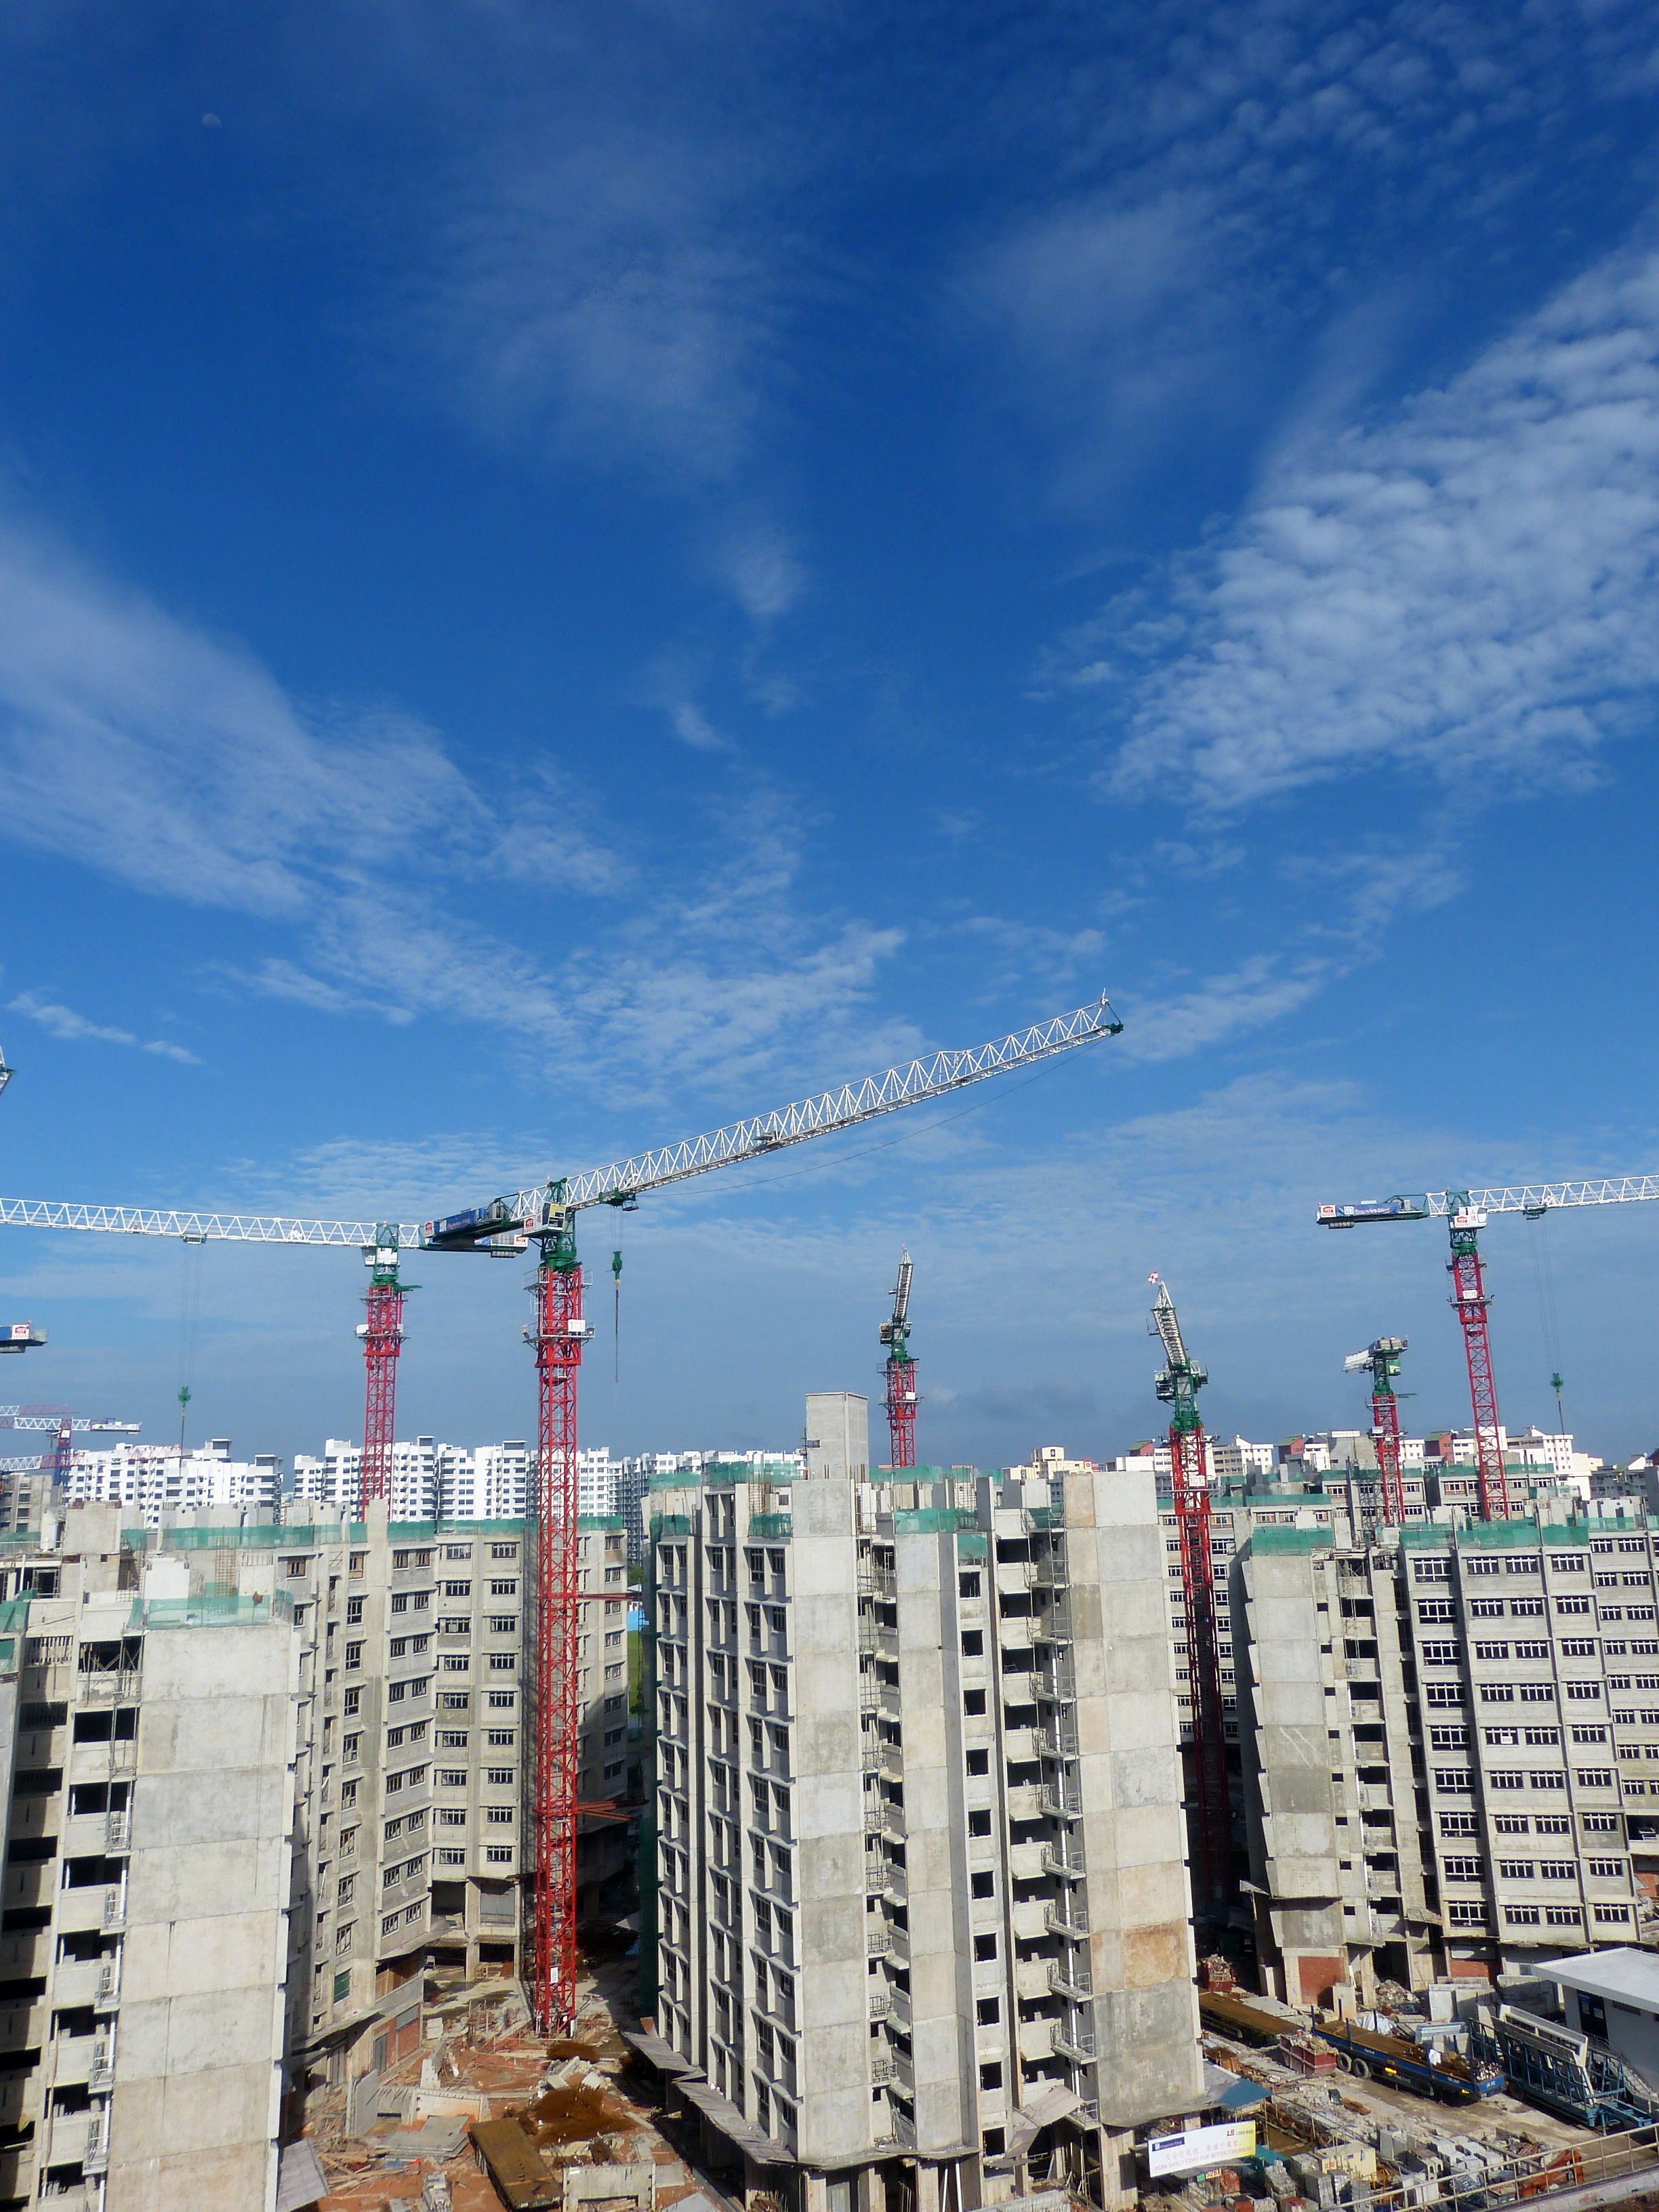
cloud, architecture, sky, skyline, building, skyscraper, cityscape, construction, vehicle, tower, metal, blue, tower block, housing, construction site, helmet, build, cranes, site, singapore, heavy equipment, under construction, building site, building construction, urban area, men at work